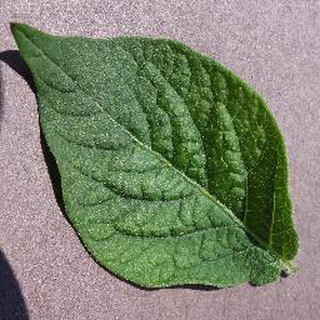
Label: healthy_potato